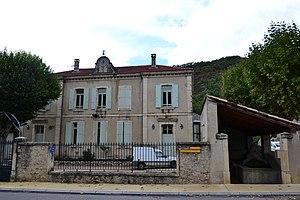
mairie de Rochebaudin
Rochebaudin est une commune française située dans le département de la Drôme, en région Auvergne-Rhône-Alpes.